Stecknitz Canal

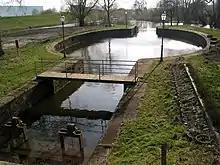
The "Palmschleuse" lock in Lauenburg, a preserved original lock from the Stecknitz Canal

The Stecknitz Canal consisted of an artificial waterway (the "Delvenaugraben") linking two minor rivers, the north-flowing Stecknitz and south-flowing Delvenau. The man-made trench itself was about deep and wide, though it was enlarged between 1821 and 1823 to a depth of and a width of . Outside the artificial segment the canal followed the tortuous natural watercourses of the two rivers; as a result, the full journey from Lauenburg to Lübeck stretched to a distance of , even though the straight-line separation between the two cities is only . The journey along the canal often lasted two weeks or longer due to the number and primitive design of the locks and the difficulty of towing.